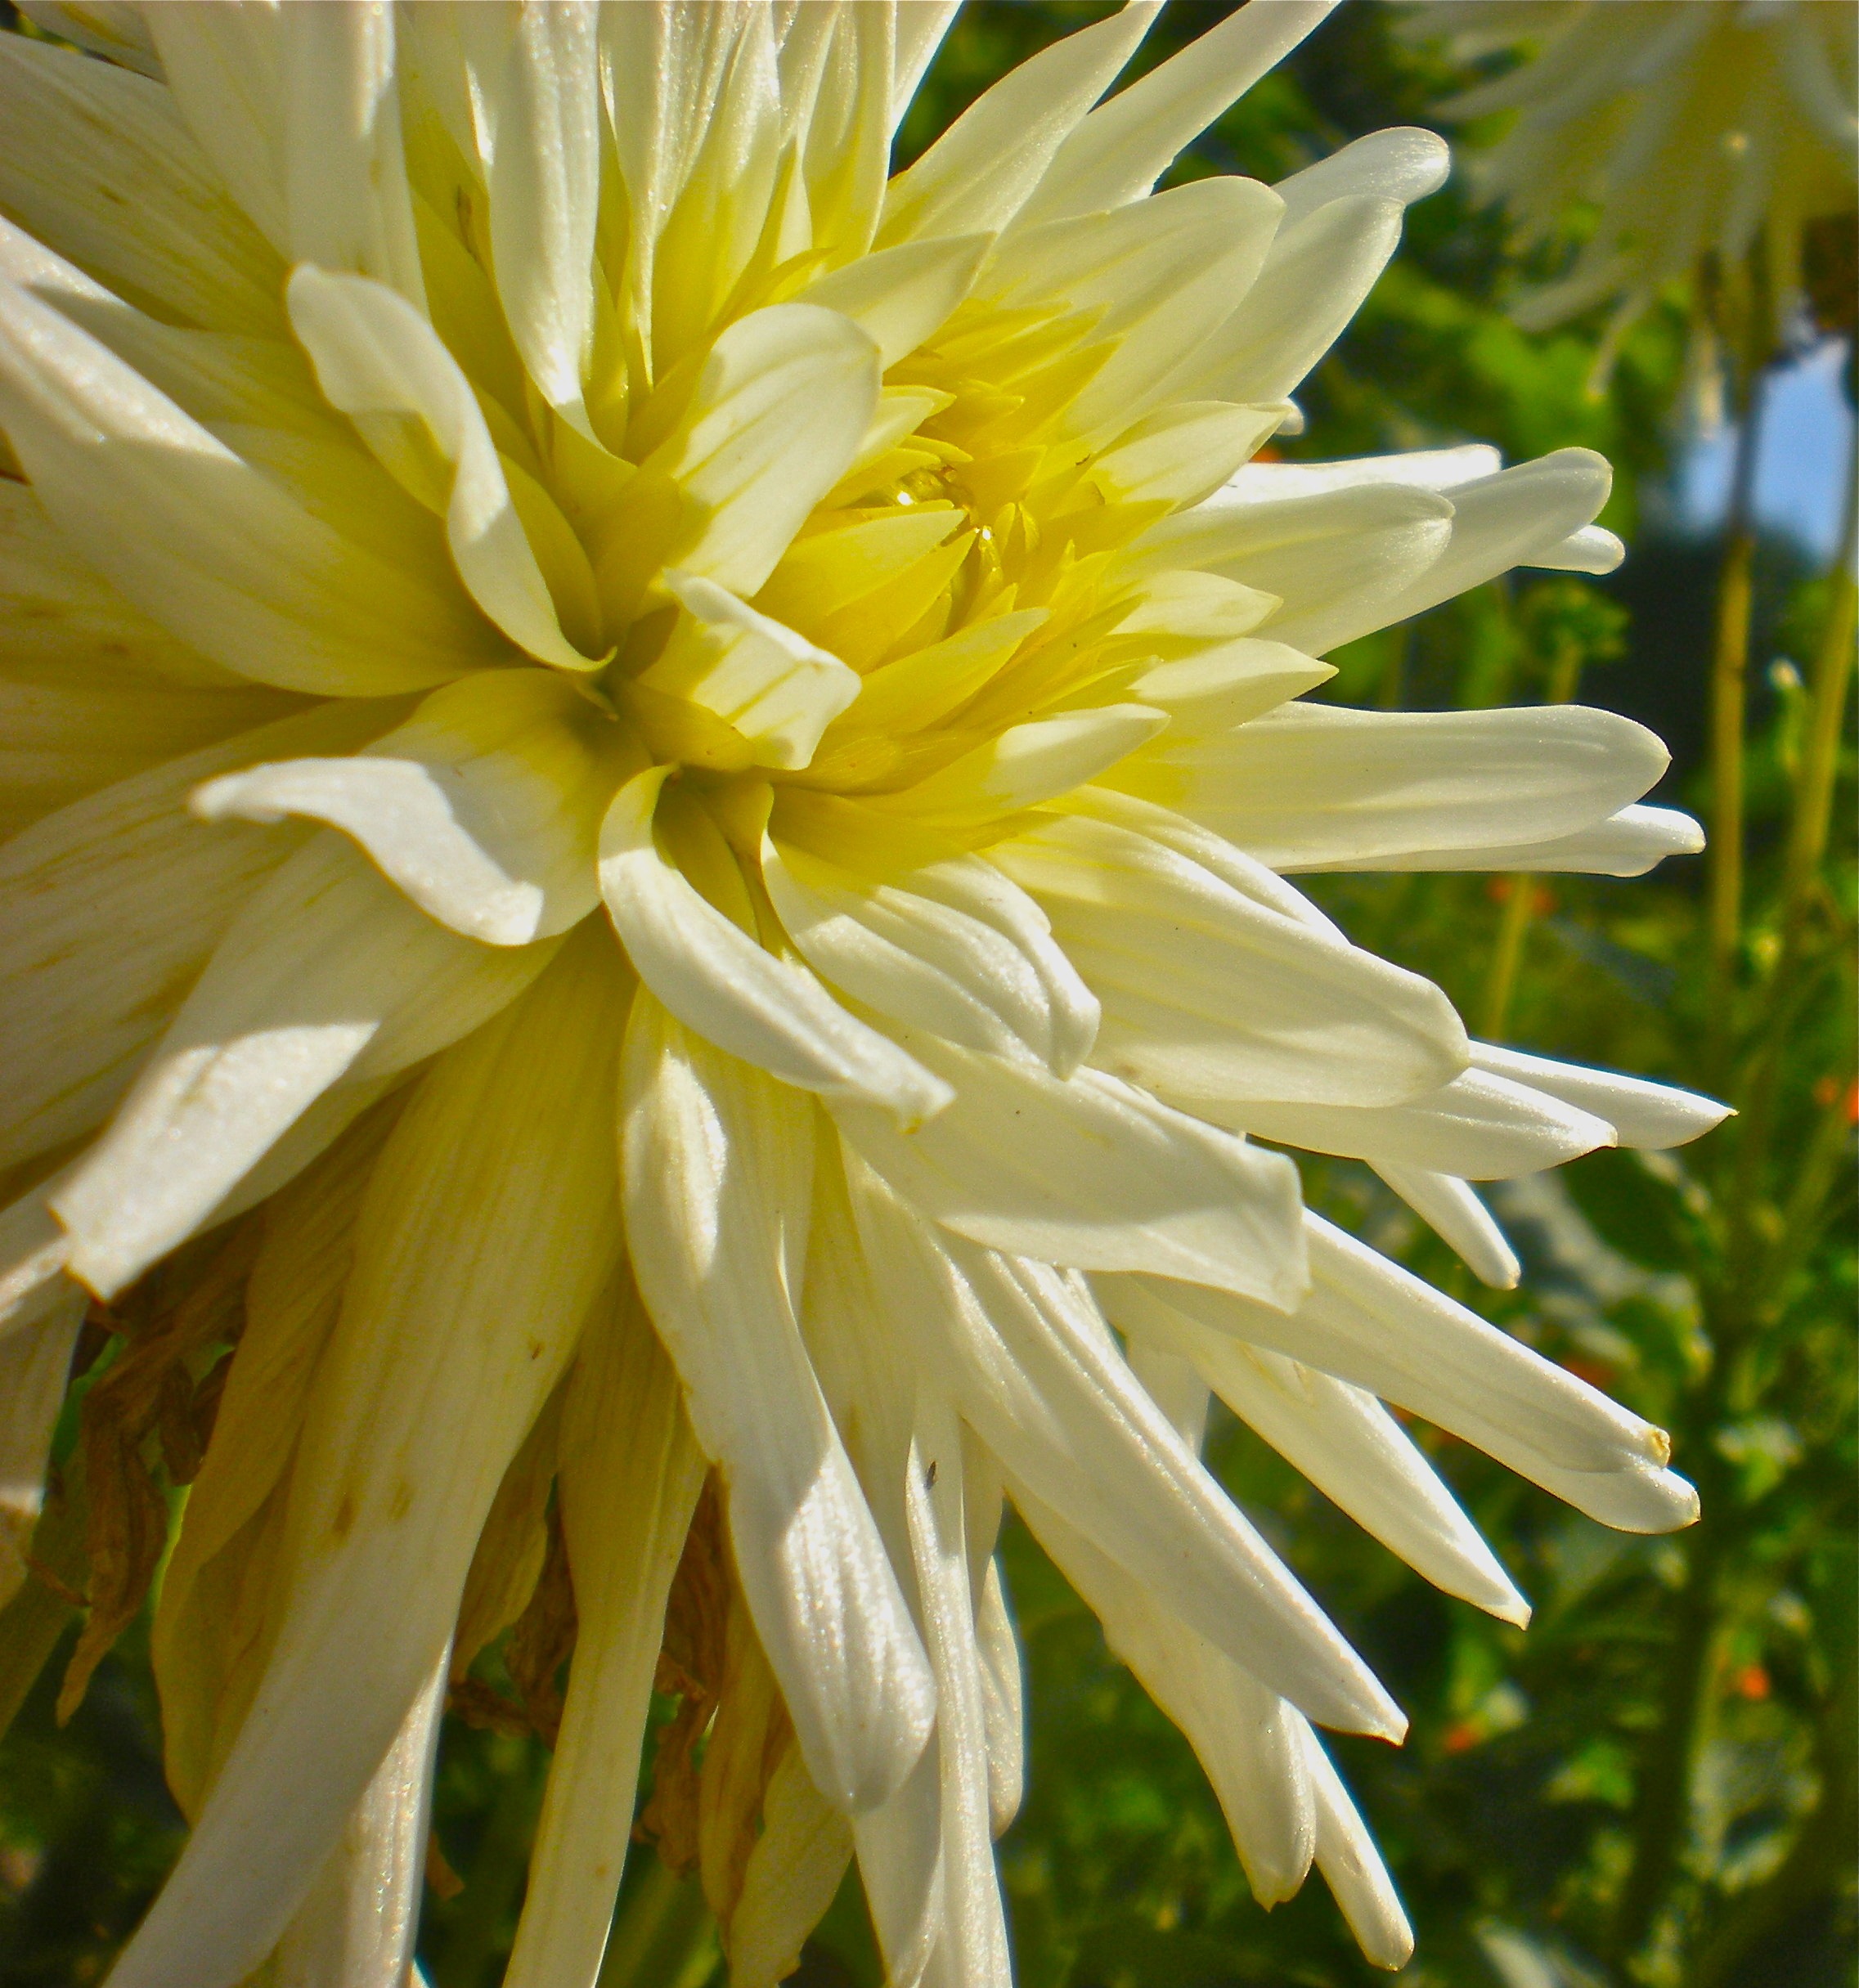
nature, plant, white, flower, petal, summer, botany, flora, dahlia, macro photography, flowering plant, daisy family, plant stem, land plant, chrysanths